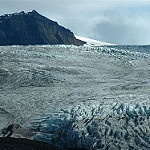
Label: glacier